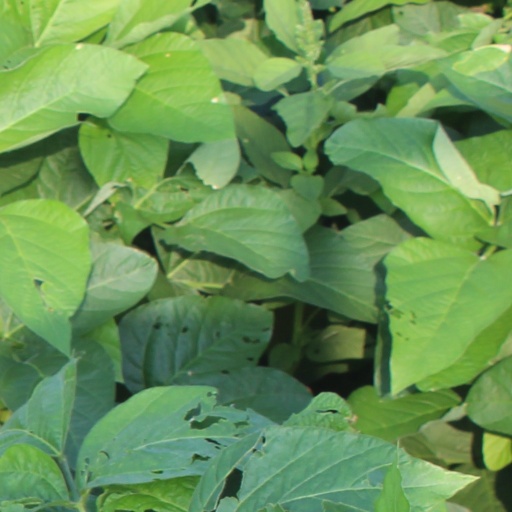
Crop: soybean